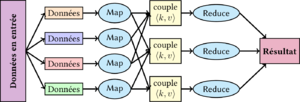
Schéma du fonctionnement du MapReduce
MapReduce est un patron d'architecture de développement informatique, inventé par Google, dans lequel sont effectués des calculs parallèles, et souvent distribués, de données potentiellement très volumineuses, typiquement supérieures en taille à 1 téraoctet.